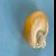
Maize quality: Good